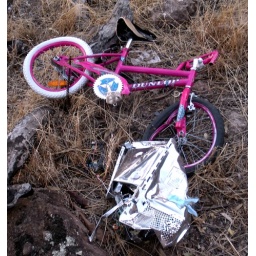
A bike and a microwave in one shot! Somebody obviously didn't want to take a trip to the tip.